Mykyta Tatarkov

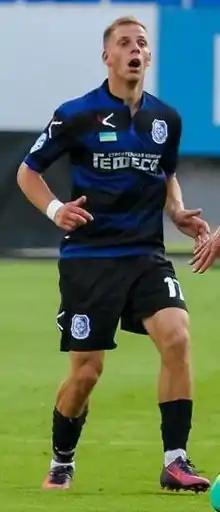
Mykyta Tatarkov in 2017

Mykyta Tatarkov (born 4 January 1995) is a Ukrainian professional footballer who plays as a forward for UCSA Tarasivka.